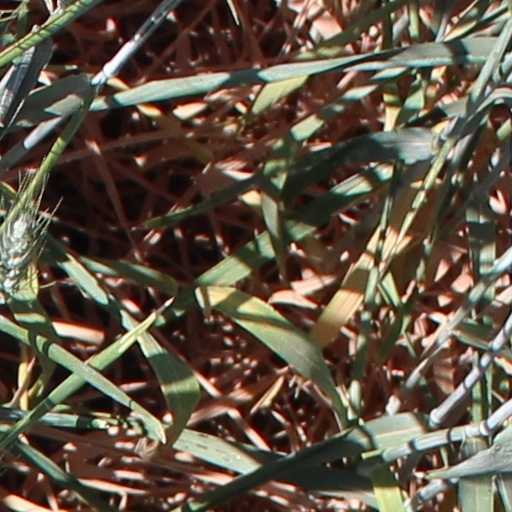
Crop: wheat